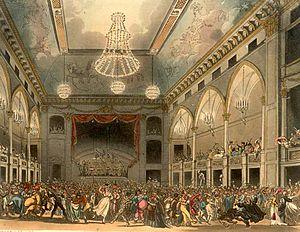
Un bal masqué, parfois nommé aussi mascarade, est un événement auquel les gens participent vêtus d'un costume ou déguisement, comportant normalement un masque.